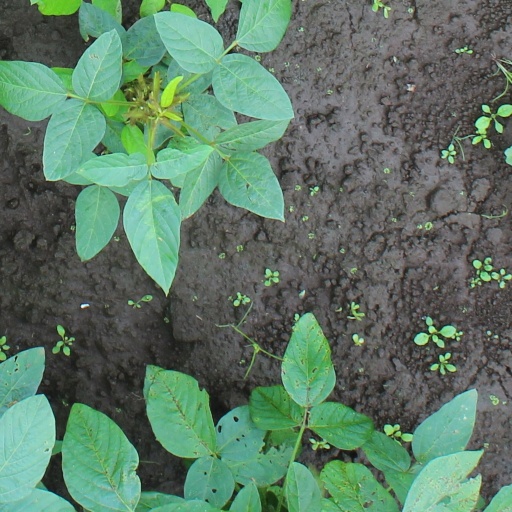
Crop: soybean